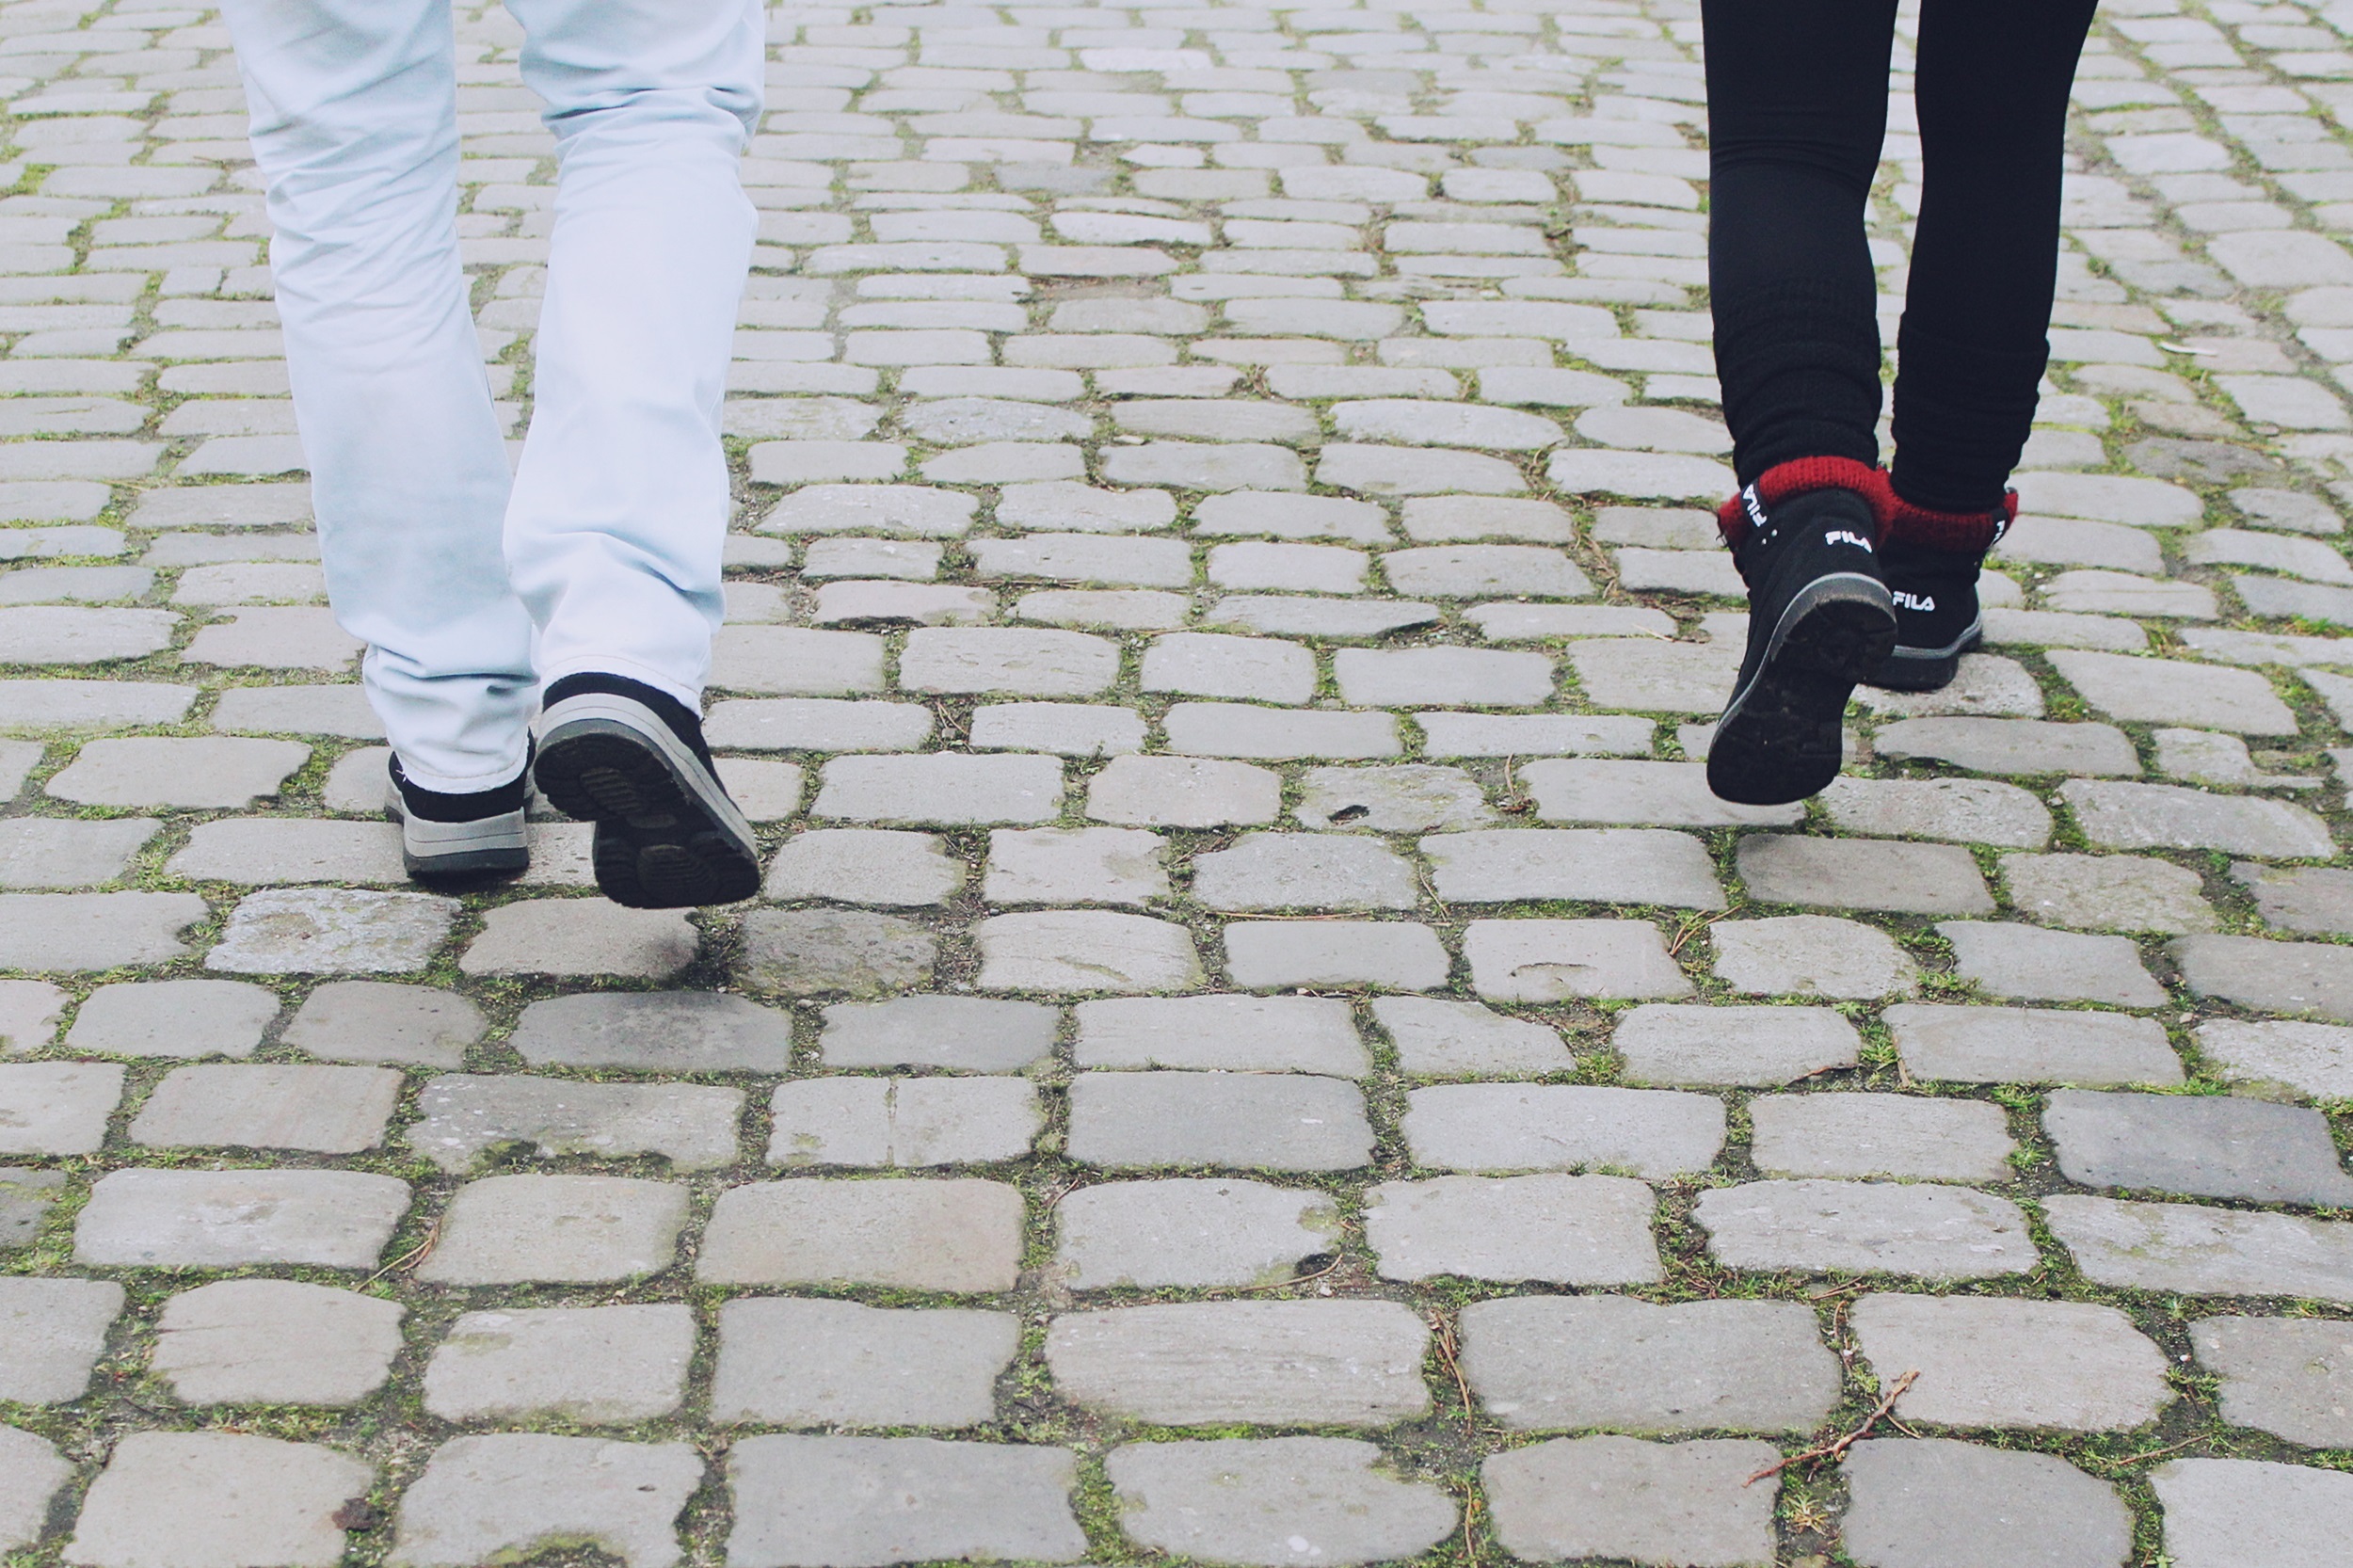
man, shoe, people, woman, road, hiking, white, feet, run, walk, leg, hike, human, old town, shoes, legs, footwear, walkers, away, go, personal, flooring, road surface